History of California

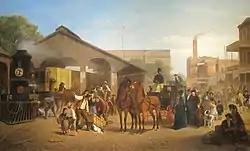
The railway station in Sacramento in 1874.

The sudden massive influx into a remote area overwhelmed the state infrastructure, which in most places didn't even exist. Miners lived in tents, wood shanties, wagons, or deck cabins removed from abandoned ships. Wherever gold was discovered, hundreds of miners would collaborate to establish what a mining claim could be, put up a camp and stake their claims. With names like Rough and Ready and Hangtown (Placerville, California), each camp often had its own saloon, dance hall, and gambling house. Prices were inflated in the camps. Miners often paid for food, liquor and other goods in "dust".